Amber

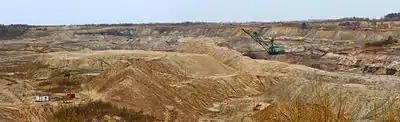
Open cast amber mine "Primorskoje" in Jantarny, Kaliningrad Oblast, Russia

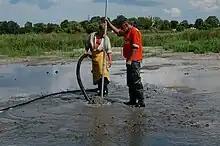
Extracting Baltic amber from Holocene deposits, Gdańsk, Poland

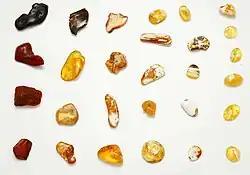
Unique colors of Baltic amber. Polished stones.

Amber is globally distributed in or around all continents, mainly in rocks of Cretaceous age or younger. Historically, the coast west of Königsberg in Prussia was the world's leading source of amber. The first mentions of amber deposits there date back to the 12th century. Juodkrantė in Lithuania was established in the mid-19th century as a mining town of amber. About 90% of the world's extractable amber is still located in that area, which was transferred to the Russian Soviet Federative Socialist Republic of the USSR in 1946, becoming the Kaliningrad Oblast.